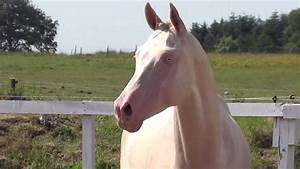
Label: cavallo